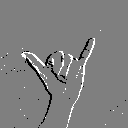
ASL letter: y